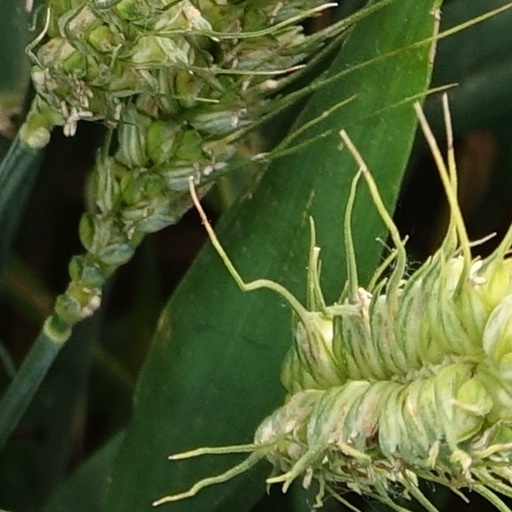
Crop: wheat